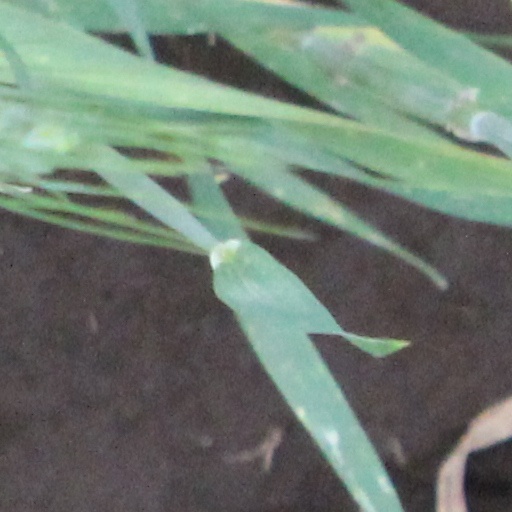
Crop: wheat